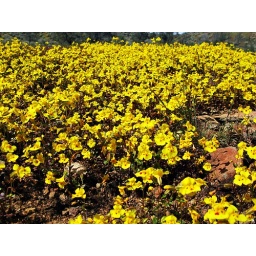
A whole lot of common monkey flowers could be seen in the parking area for Red Hills.